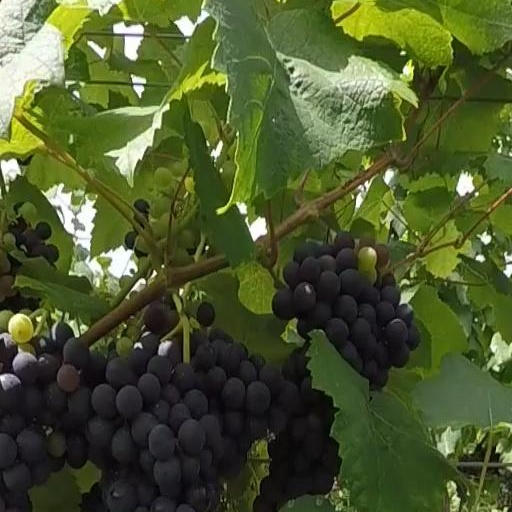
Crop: grape